Qatar v United Arab Emirates (2019 AFC Asian Cup)

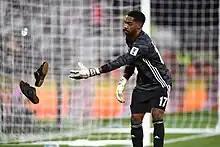
Khalid Eisa removes slippers that were thrown from the stands of Emirati fans.

The second half saw veteran Ismail Matar replacing Amer Abdulrahman. In 52', Al Sheeb denied a clear strike by Mabkhout to maintain the two-goal lead for Qatar. The Qatari defenders, in order to protect the score, caused numerous fouls outside the penalty area and provided significant problems for the Emiratis, resulting in a yellow card for Karim Boudiaf. In 68', Tarek Salman suffered a minor injury. However, he was able to play again later on. Ismail Matar tried to break through two minutes later but was unsuccessful. Mohamed Abdulrahman was substituted in 70' for Saif Rashid to reinvigorate the midfield. In 73', Al Sheeb denied a chance by Ahmed Khalil. Akram Afif later fell into the Emirati penalty area, but the match continued. Qatar scored their third goal in 81' when captain Hassan Al-Haydos maneuvered past Bandar Al-Ahbabi and clipped the ball over Eisa. They then replaced Almoez Ali with Ahmed Alaaeldin.